Lycée Albert Schweitzer (Le Raincy)

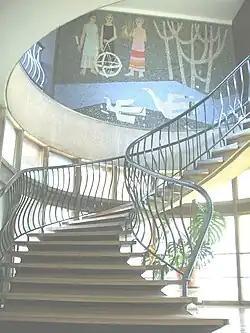

Lycée Albert Schweitzer is a senior high school/sixth-form college in Le Raincy, Seine-Saint-Denis, France, in the Paris metropolitan area.